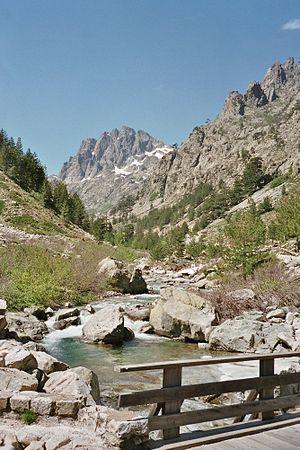
Au départ de Corte, au cœur de la Corse, les gorges de la Restonica offrent de multiples possibilités de baignades et de randonnées. Une route sinueuse permet d'atteindre les bergeries de Grotelle qui sont le départ vers les lacs de Melo et Capitello.
La Restonica est une rivière française qui coule dans le département de la Haute-Corse, sur la commune de Corte, et un affluent droit du fleuve côtier le Tavignano.